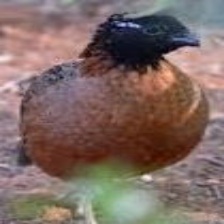
Species: MASKED BOBWHITE
Scientific name: COLINUS VIRGINIANUS RIDGWAYI
ImageNet parent category: quail